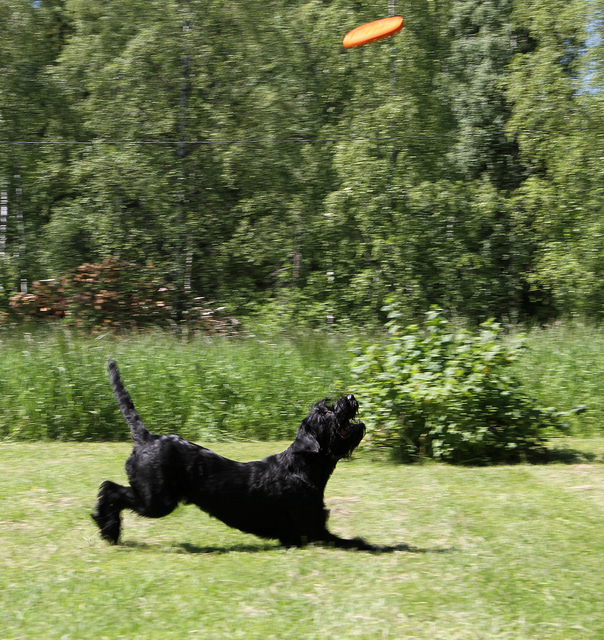
user: Given an image and a question. Answer the question in a short answer. Question: What breed of dog is this? Short Answer:
assistant: lab